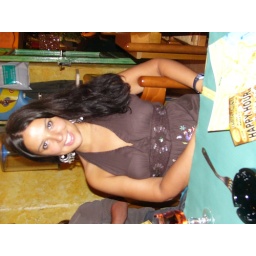
Kim posing at a cute pizza place in Nice